List of parliamentary constituencies of Zimbabwe

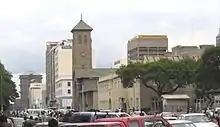
Parliament of Zimbabwe in Harare

The National Assembly, the lower house of the Parliament of Zimbabwe, consists of 270 members. Of these, 210 are elected in single-member constituencies of roughly equal size, with provinces having a varying number of constituencies depending on population. (The remaining 60 seats are elected using proportional representation at the province level, and are reserved for women).